Jarosław Iwaszkiewicz

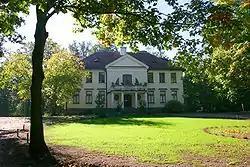
"Villa Stawisko" in Podkowa Leśna houses the Anna and Jarosław Iwaszkiewicz Museum.

In 1945–1946, 1947–1949 and 1959–1980, Iwaszkiewicz served as head of the Polish Writers' Union. In 1945–1949 and 1955–1957 he was literary manager of the Polish Theatre in Warsaw. From March 1947 to December 1949, he published the "Nowiny literackie" ('Literary News') magazine. Beginning in 1956, for many years he was chief editor of the monthly "Twórczość" ('Creativity'). Vice-president of the Polish PEN Club in 1950–1965.